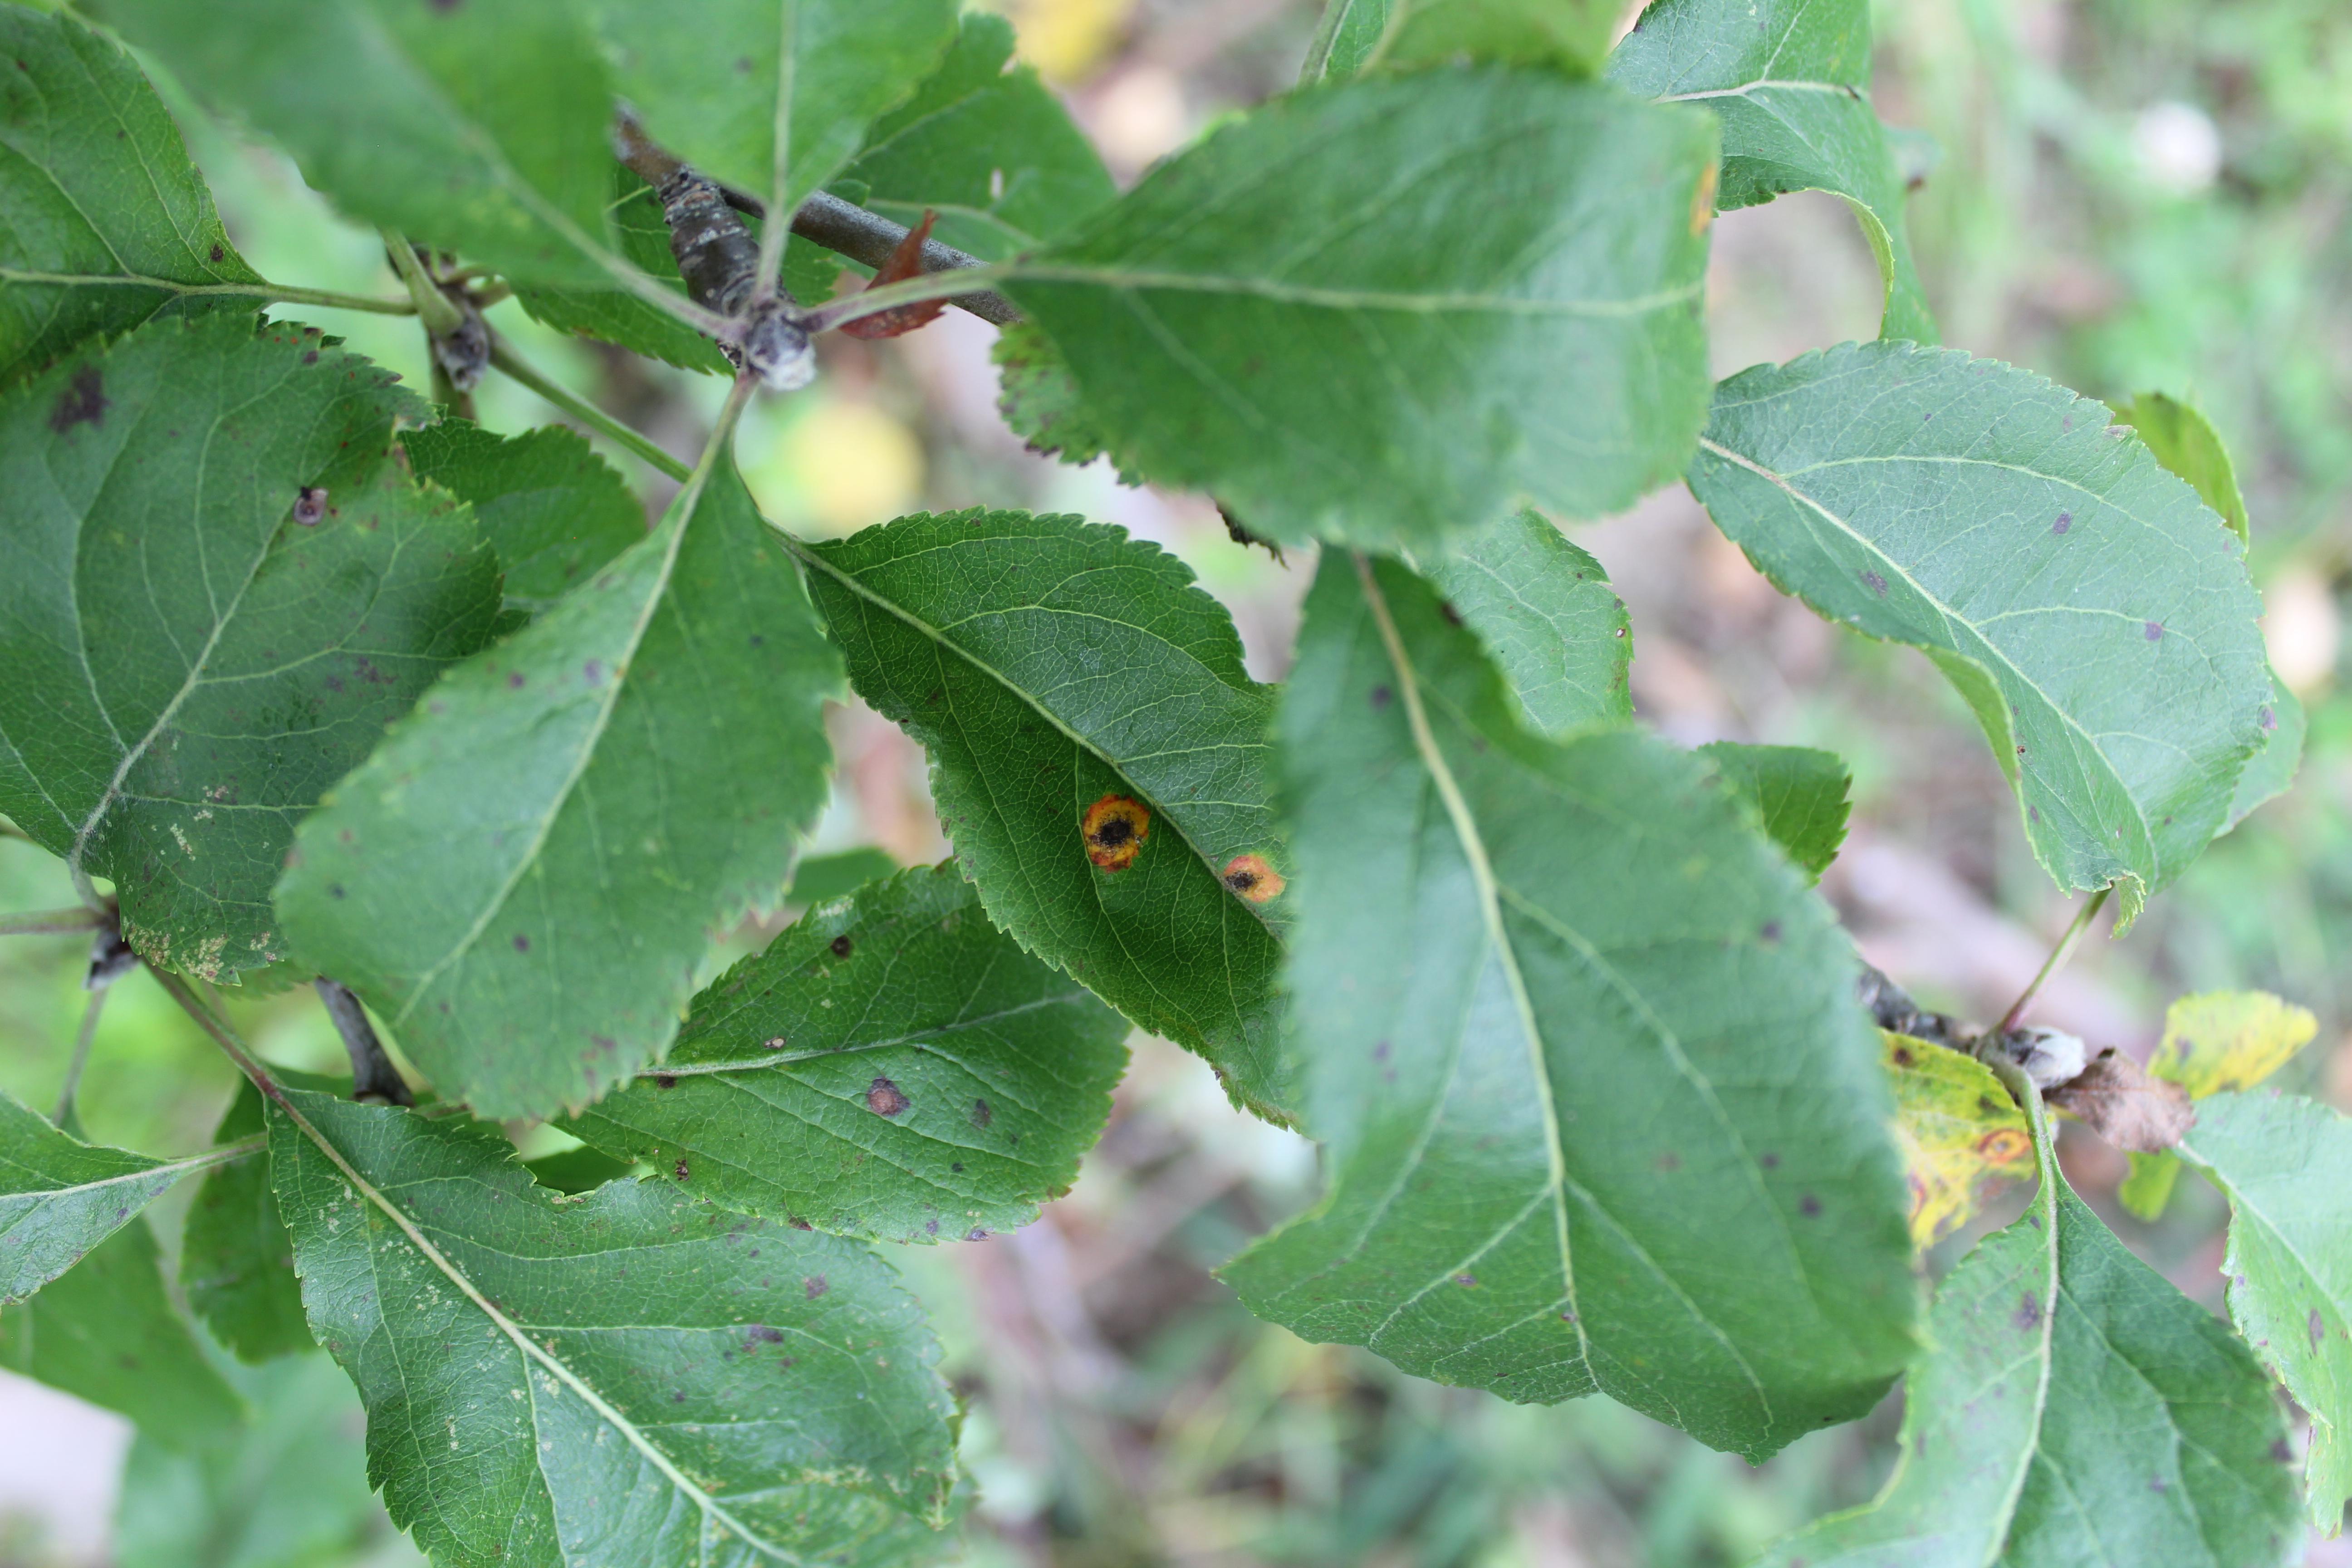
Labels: rust